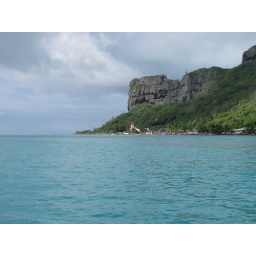
Village on Maupiti island below a rock wall